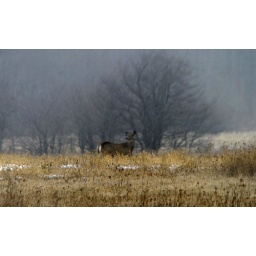
We seen this doe on the side of the road by the time we stopped she was halfway into the field